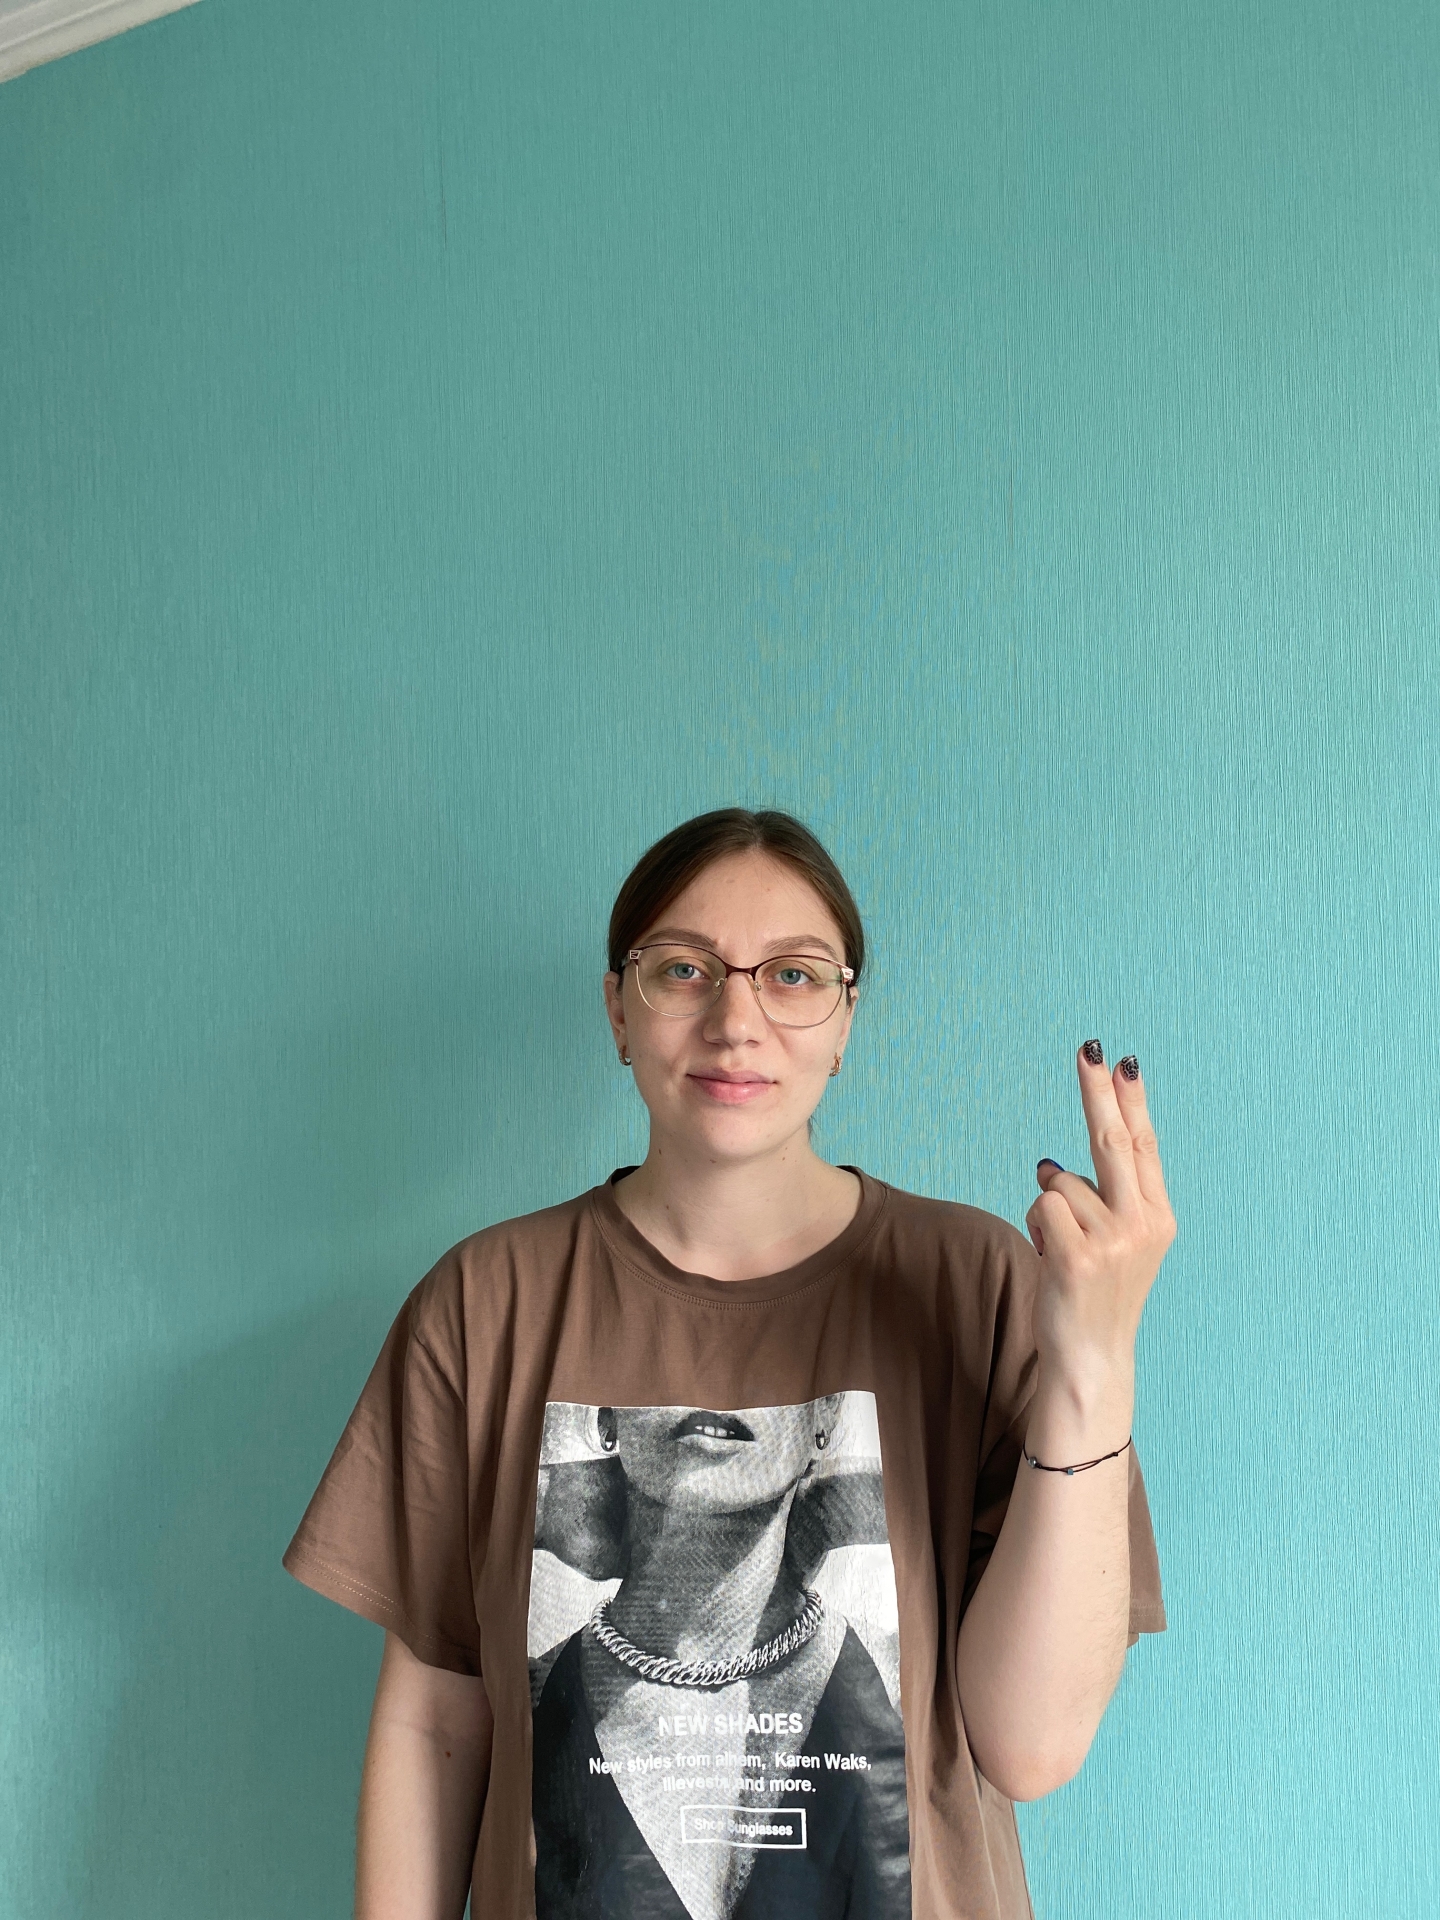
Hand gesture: two_up_inverted